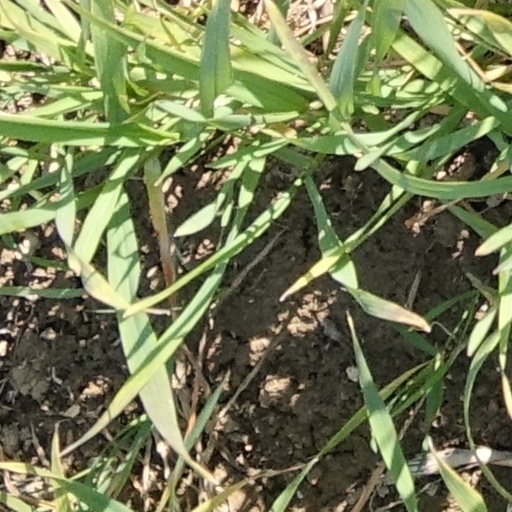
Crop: wheat